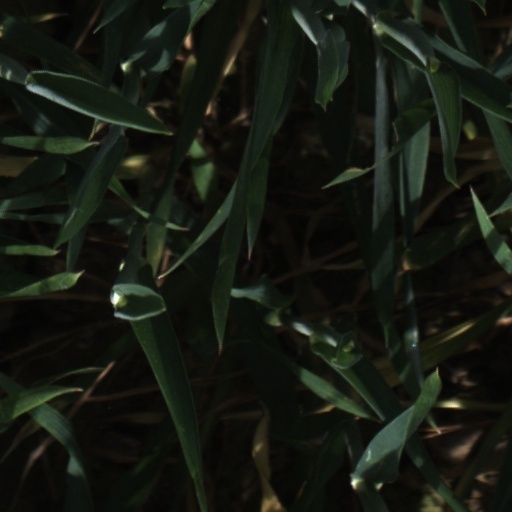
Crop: wheat